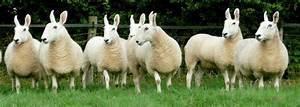
sheep